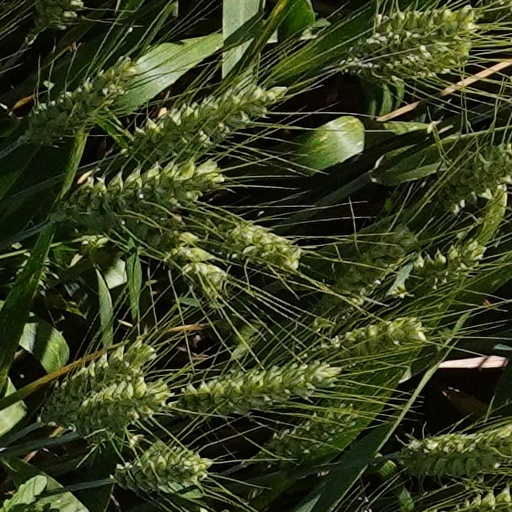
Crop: wheat